Vinland Map

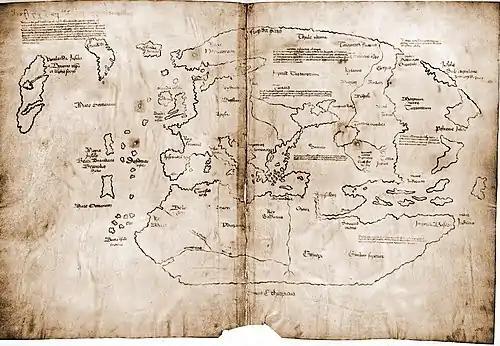
The Vinland map

The Vinland Map is a 20th-century forgery purporting to be a 15th-century mappa mundi with unique information about Norse exploration of North America. The map first came to light in 1957 and was acquired by Yale University. It became well known due to the publicity campaign which accompanied its revelation to the public as a "genuine" pre-Columbian map in 1965. In addition to showing Africa, Asia and Europe, the map depicts a landmass south-west of Greenland in the Atlantic labelled as Vinland ("Vinlanda Insula").